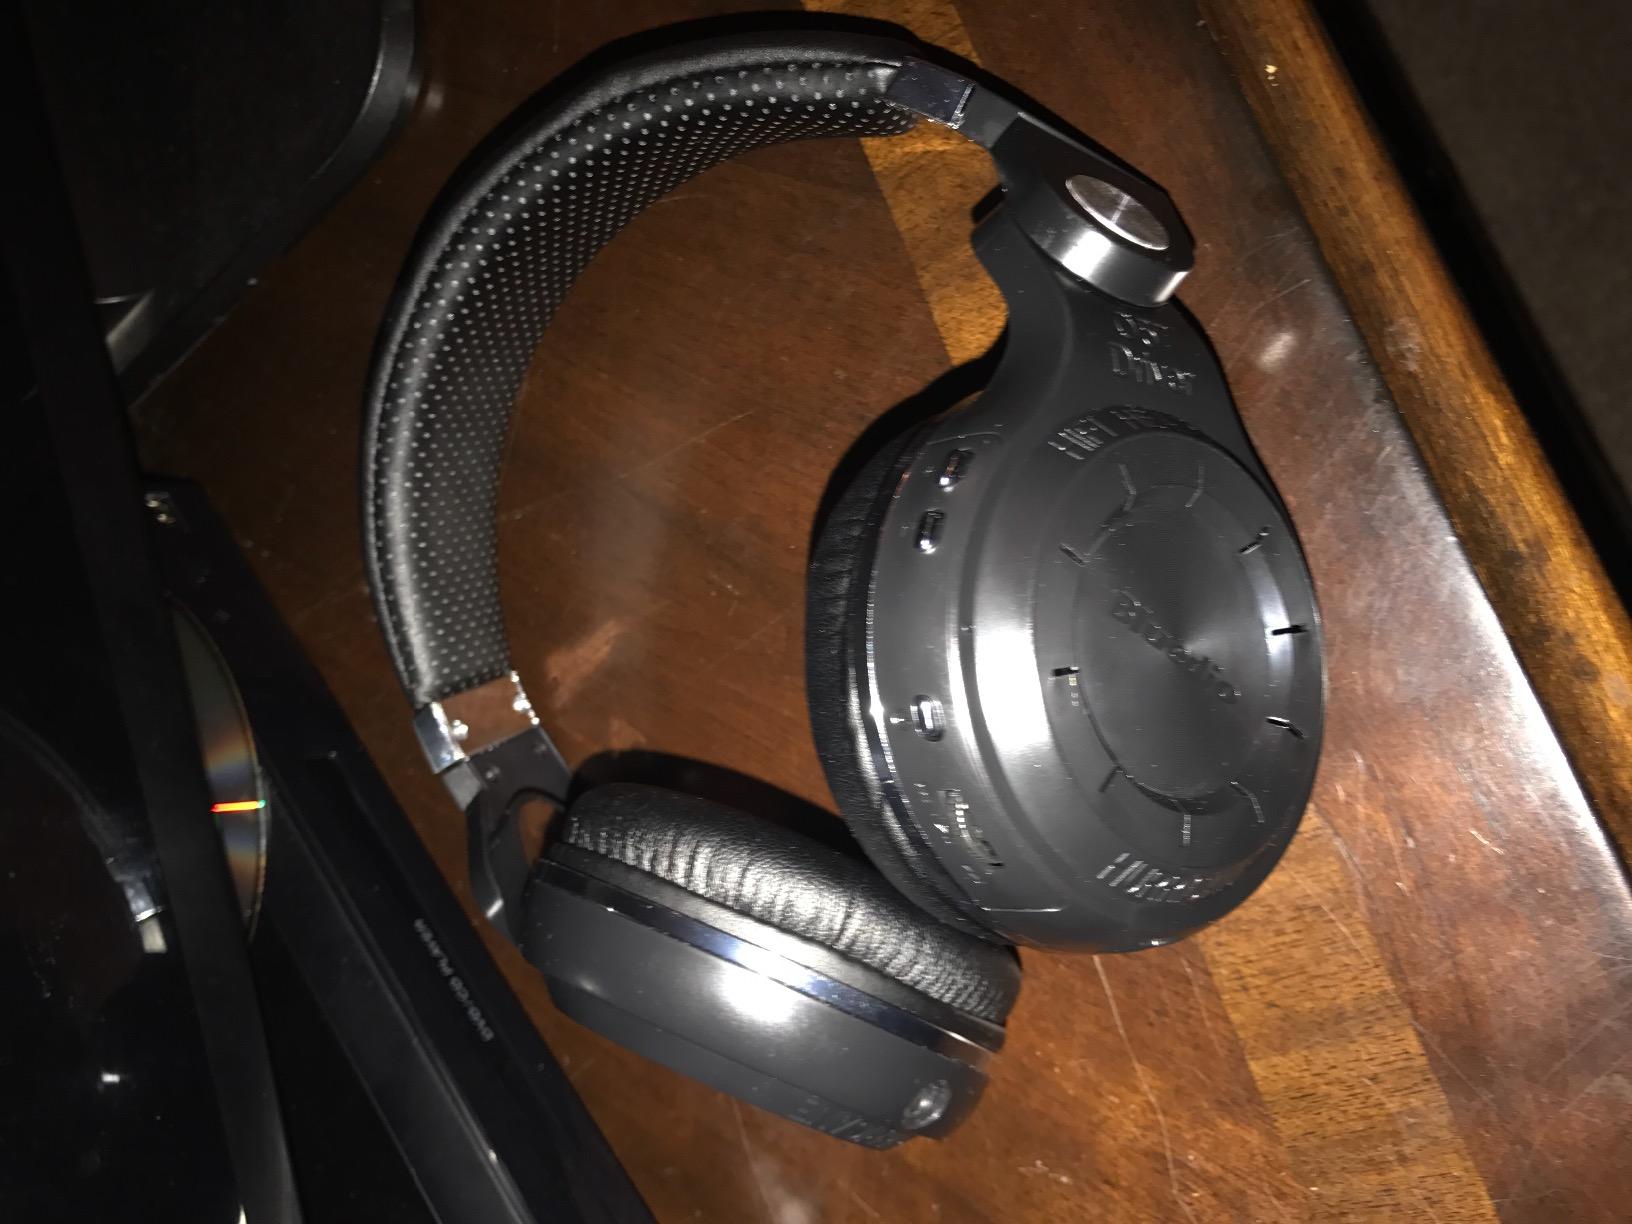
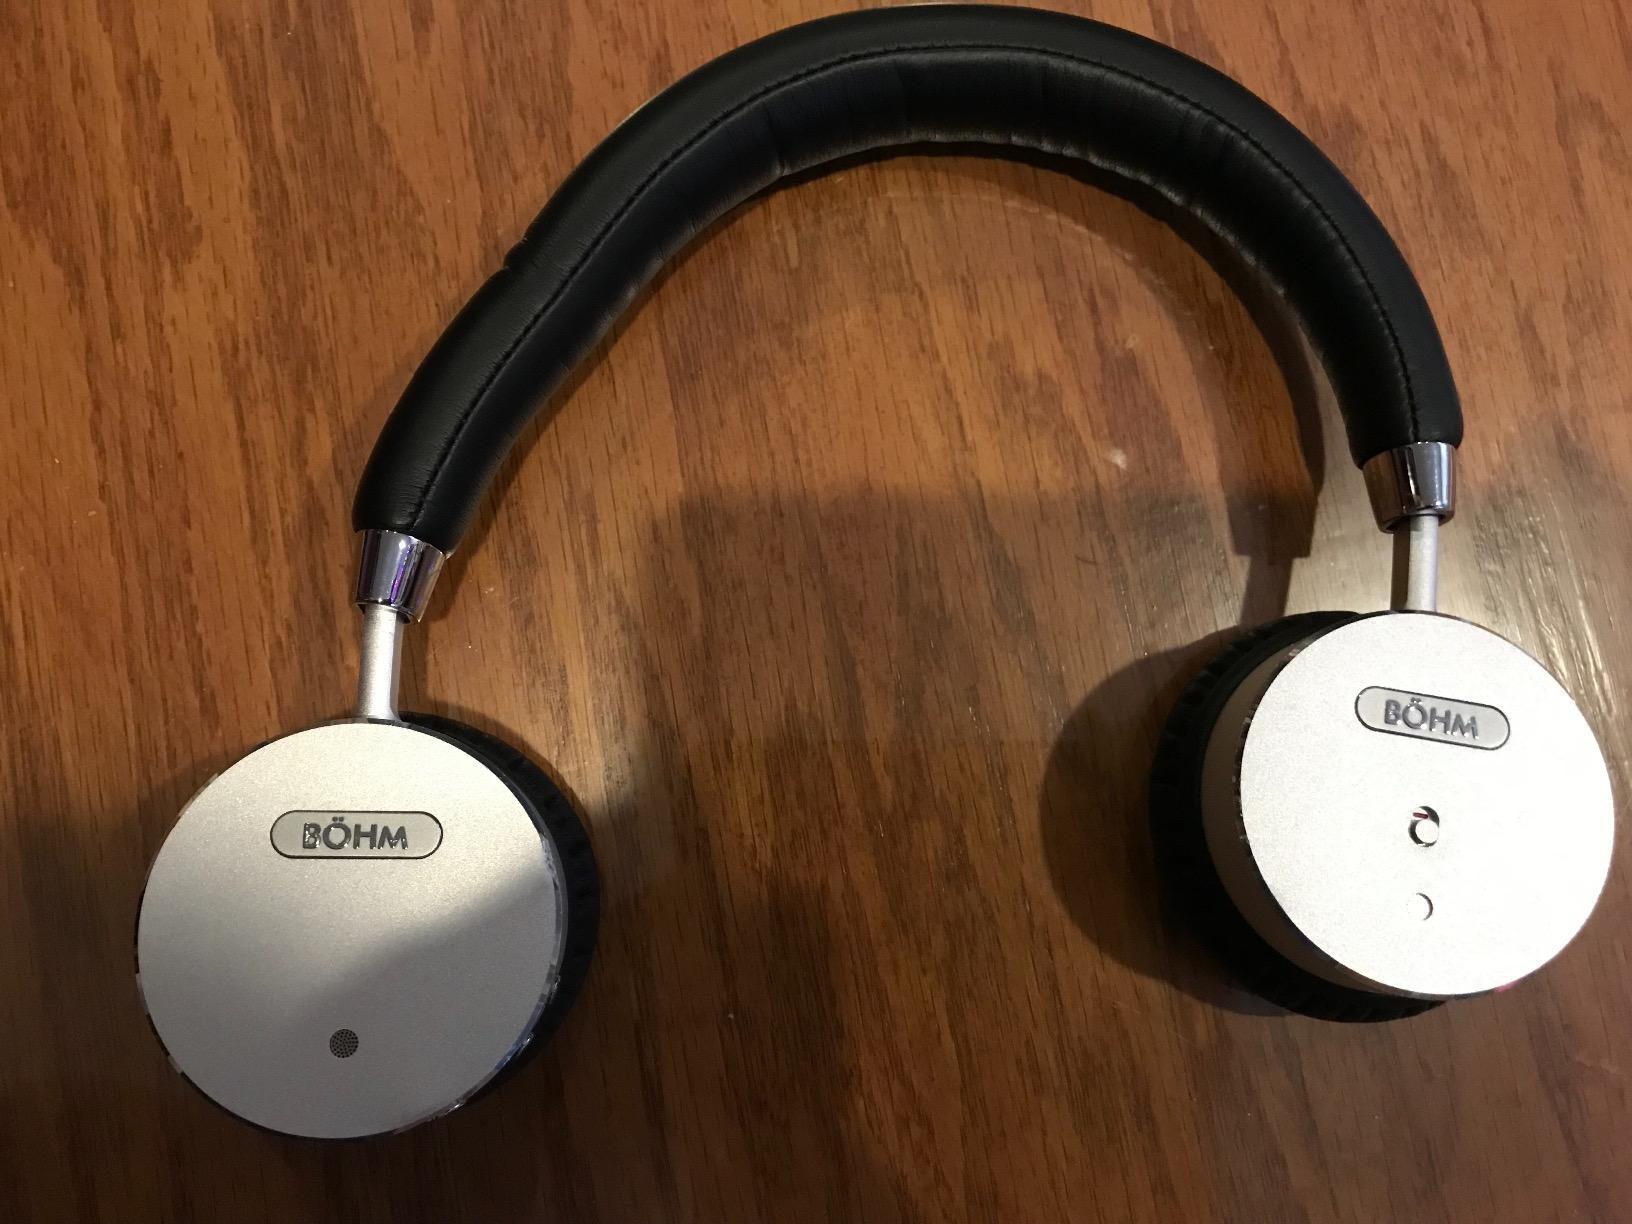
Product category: headphones
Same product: no